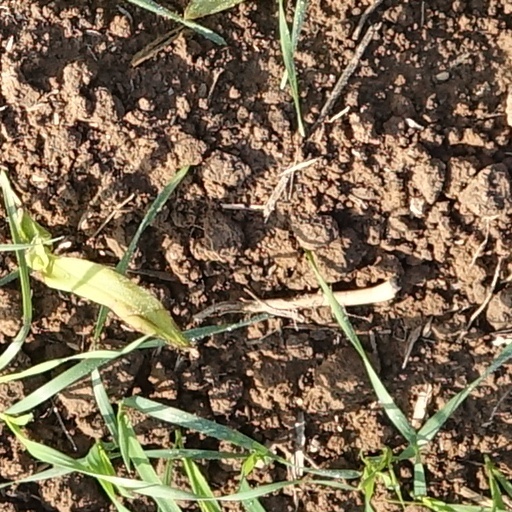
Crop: wheat